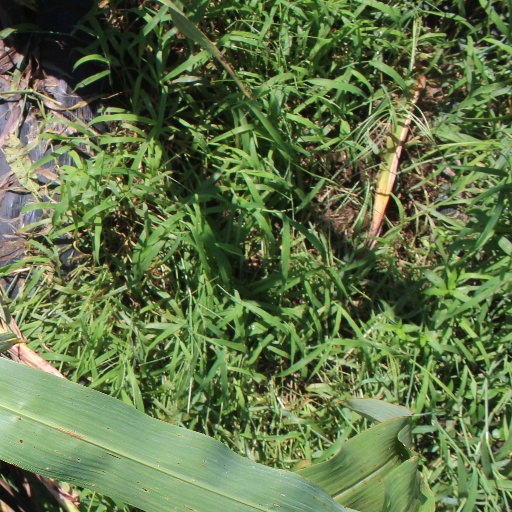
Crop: sorghum